Kanta Pilipinas

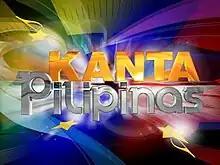
Title card

Kanta Pilipinas is a Philippine television reality competition show broadcast by TV5. Hosted by Rico Blanco, it aired from February 9 to March 24, 2013, replacing "Talentadong Pinoy" and was replaced by "Boracay Bodies".